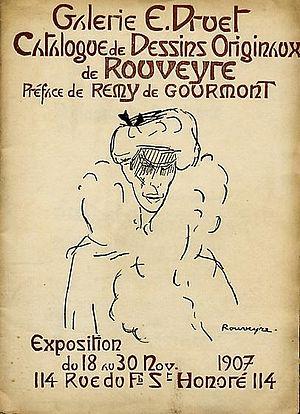
Catalogue de l´exposition de dessins originaux de Rouveyre à la galerie Eugène Druet, en 1907
Eugène Druet, né le 26 juin 1867 à Paris, et mort dans la même ville le 21 janvier 1916, est un photographe et galeriste français.